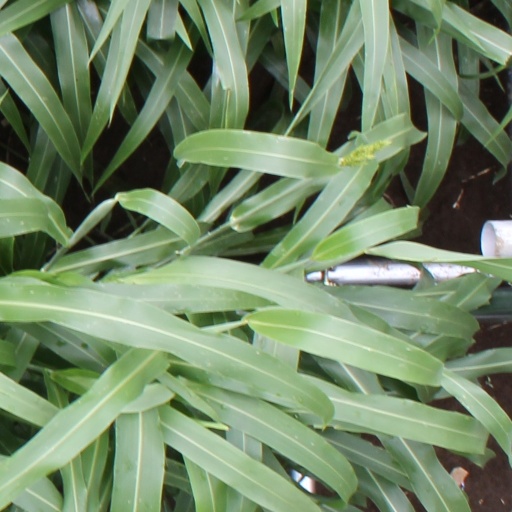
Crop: sorghum